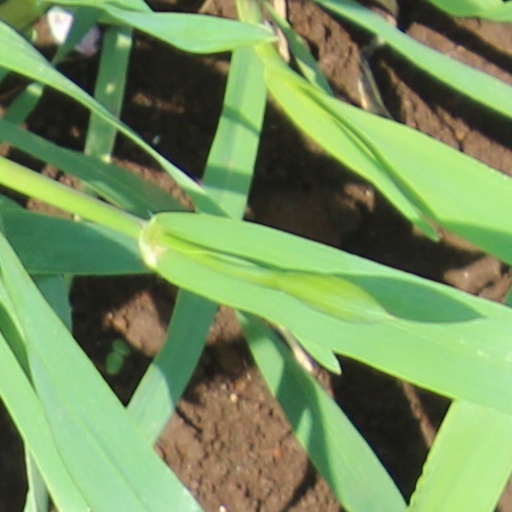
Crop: wheat